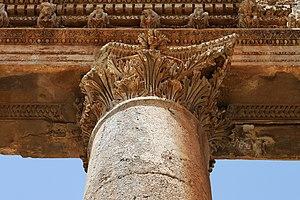
Un chapiteau corinthien du temple de Jupiter, dans le complexe de Baalbek, au Liban.